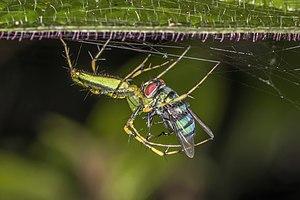
Le parc national d'Andasibe-Mantadia est une aire protégée constituée principalement des forêts primaires dans la partie est de Madagascar, créé en 1989. Il possède de vastes populations de lémuriens, comme l’Indri indri.